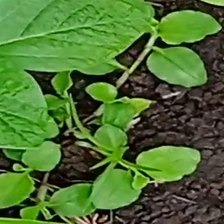
Weed species: Kena_(Commplina_benghalensio)